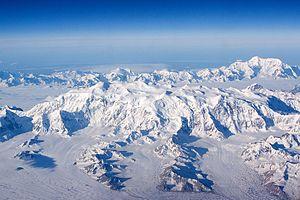
Le glacier Malaspina, en anglais Malaspina Glacier, est un glacier de piémont qui se trouve en Alaska. Il tire son nom de l'expédition de l'explorateur Alessandro Malaspina qui a visité la région en 1791 pour le compte de la marine espagnole.